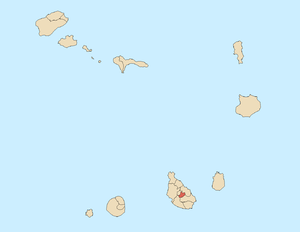
La municipalité de São Lourenço dos Órgãos est une municipalité du Cap-Vert, située au cœur de l'île de Santiago, dans les îles de Sotavento. Son siège se trouve à João Teves.